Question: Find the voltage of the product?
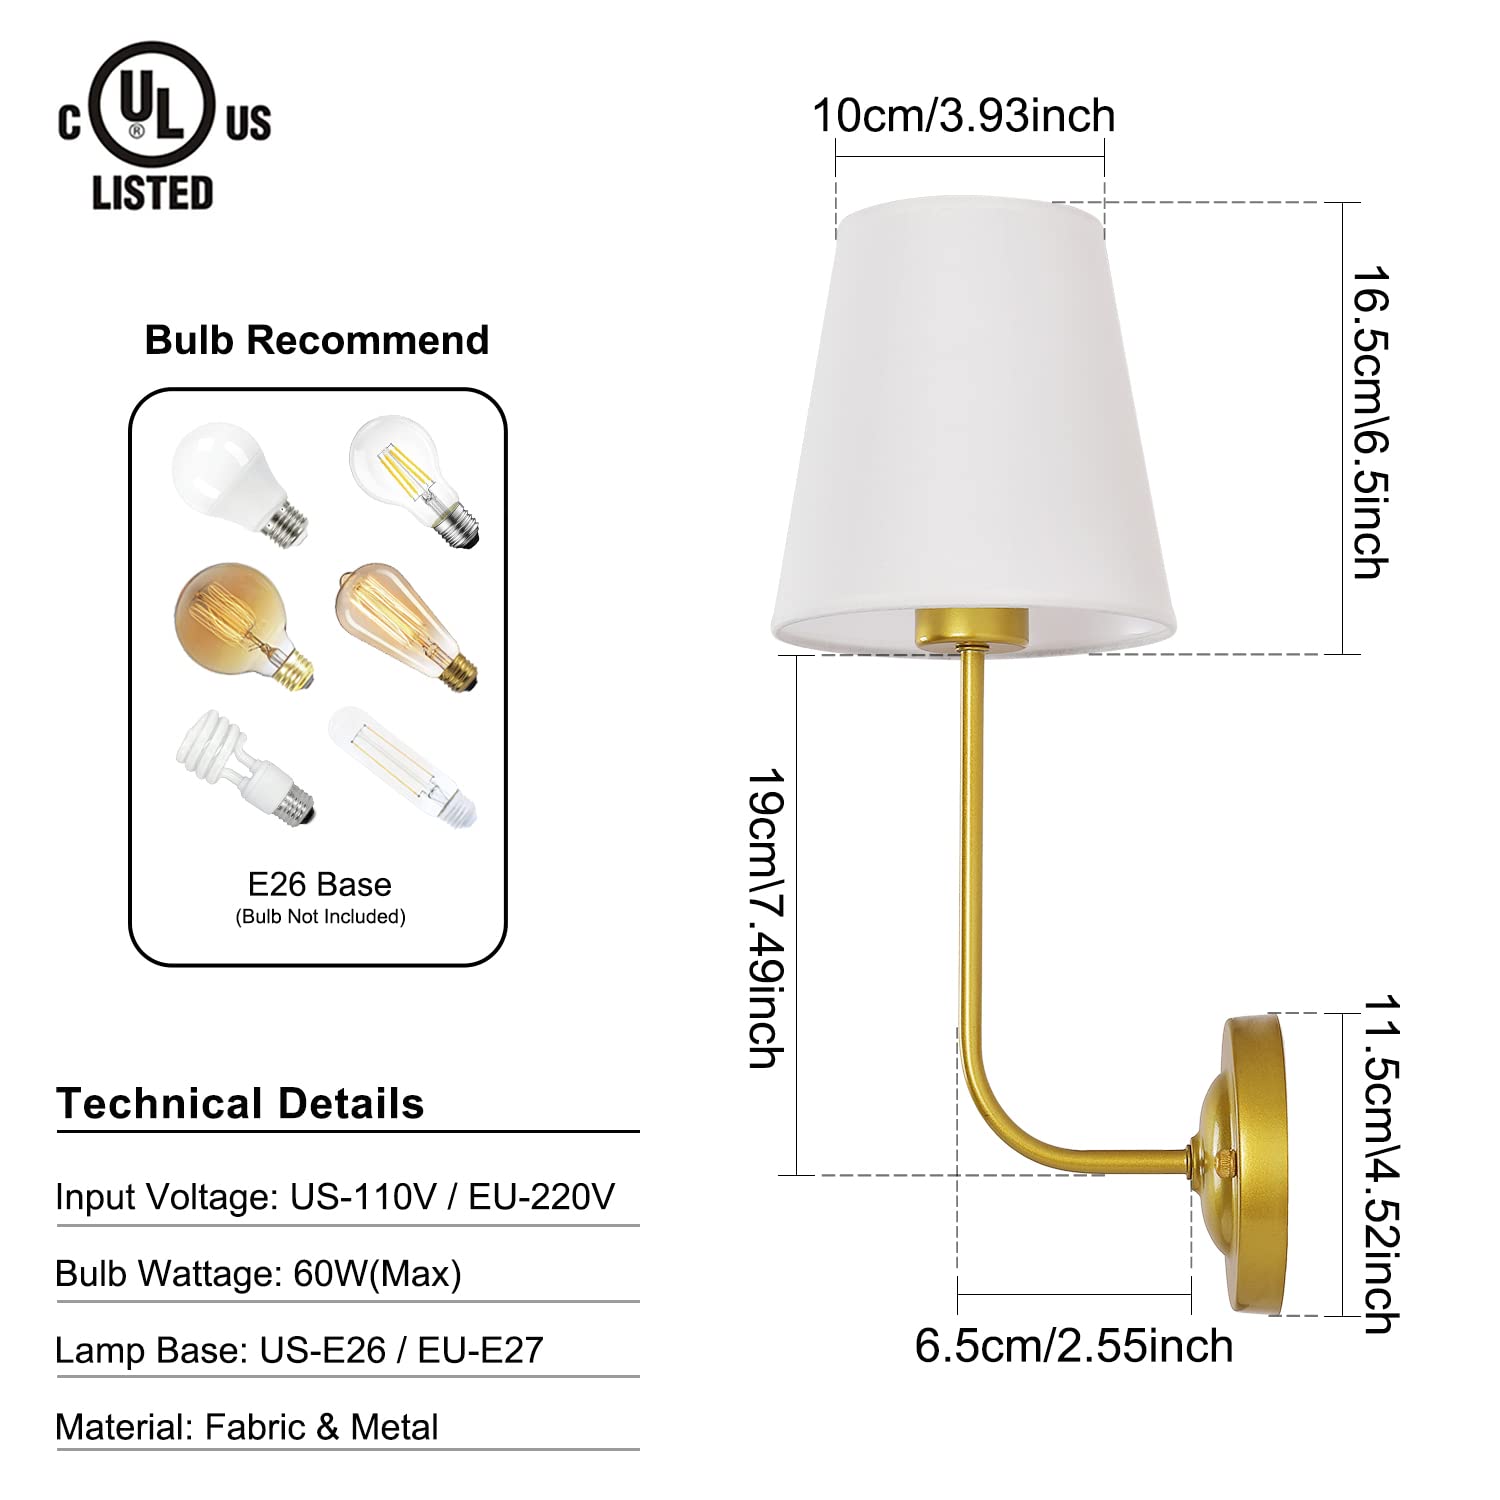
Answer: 220.0 volt